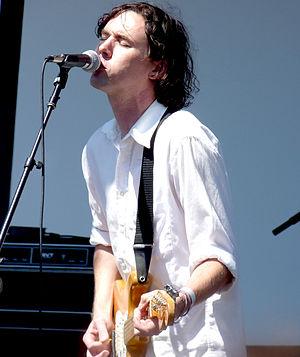
Cass McCombs est un chanteur, compositeur et musicien américain né en Californie en 1977.